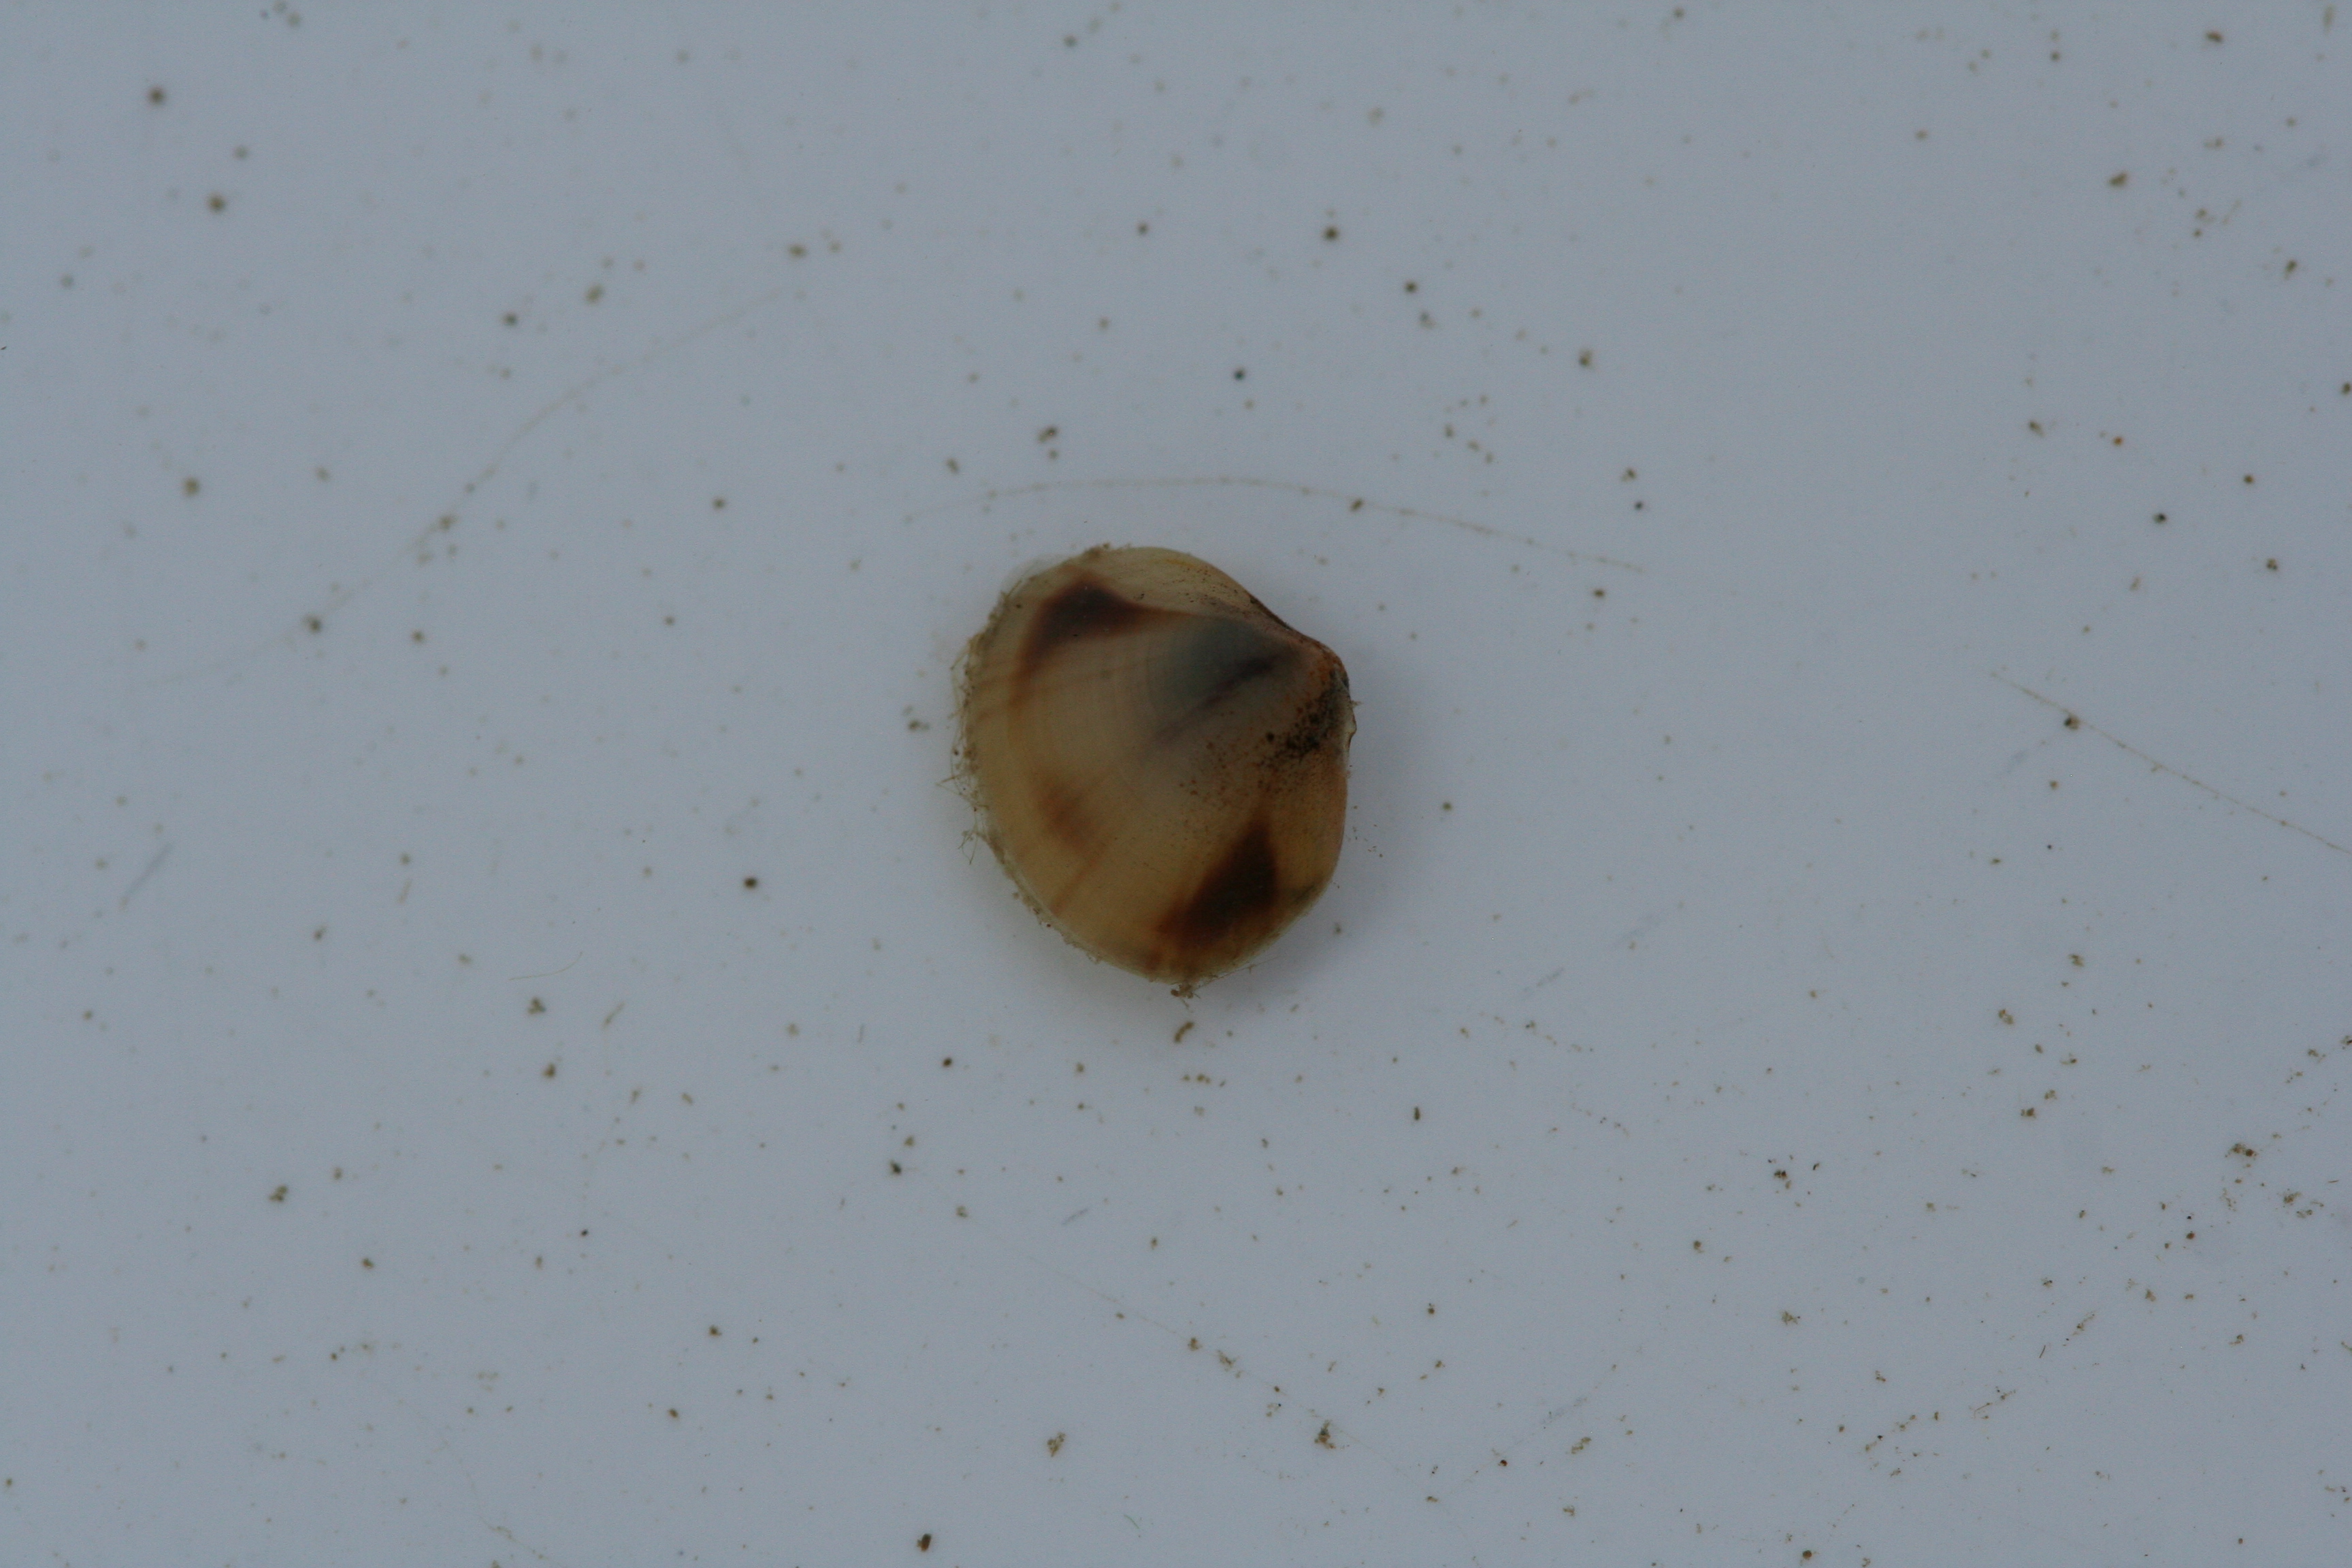
Macroinvertebrate group: snails_clams_mussels